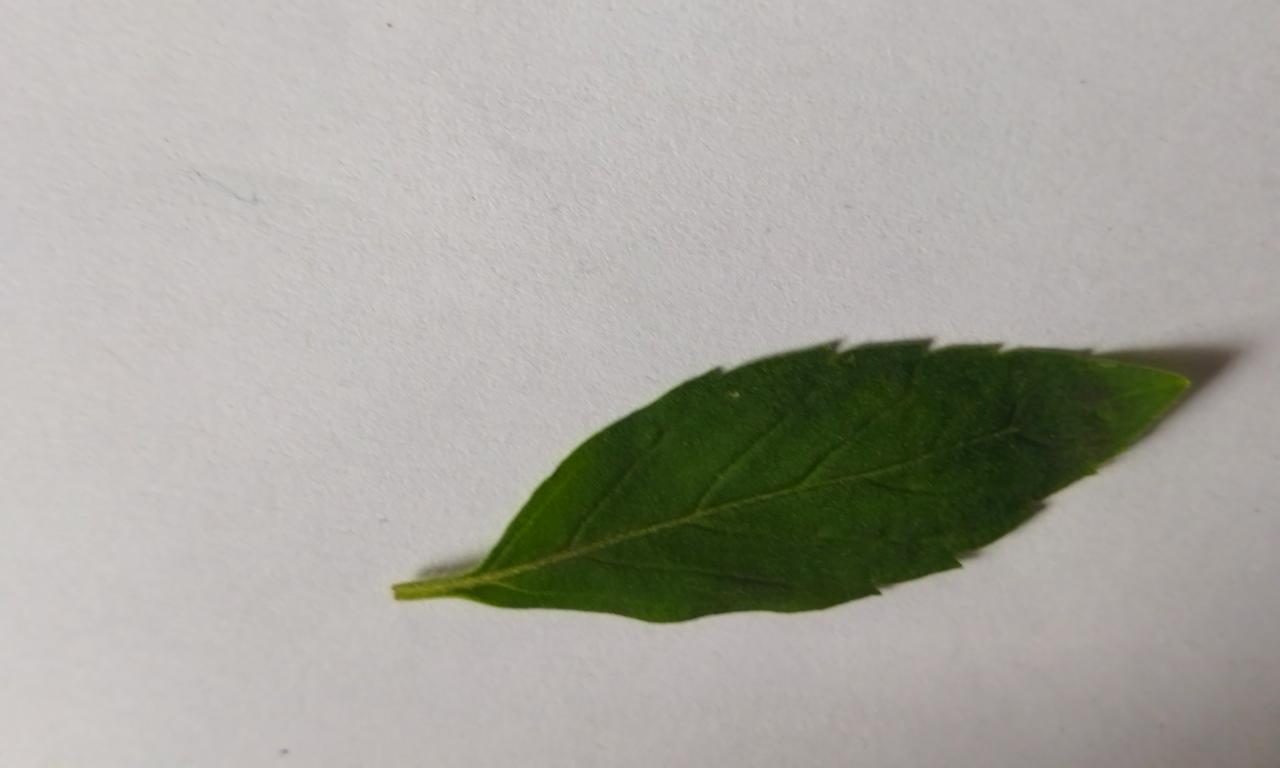
Label: Fresh